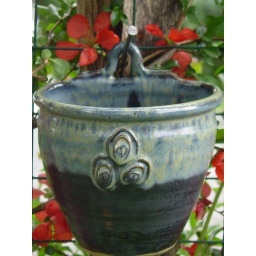
wall pot celadon over midnight sky